Eleanor Patterson Spencer

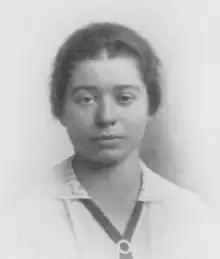
Eleanor Patterson Spencer, from a 1917 Smith College yearbook.

Eleanor Patterson Spencer (1895 – November 19, 1992) was an American art historian and college professor.